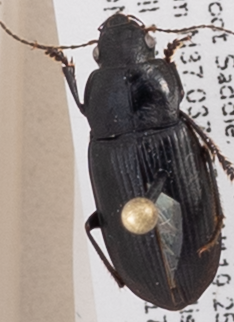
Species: Anisodactylus similis
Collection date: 2019-07-17
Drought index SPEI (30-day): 0.156
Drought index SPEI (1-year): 0.47
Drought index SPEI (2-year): -0.03